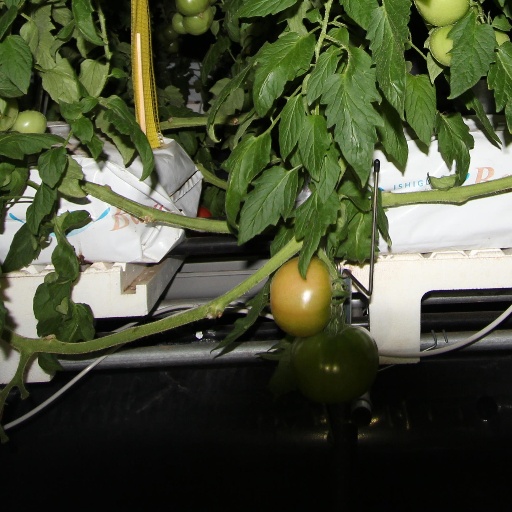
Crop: tomato